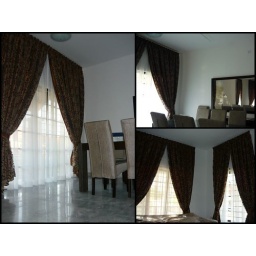
For my fren's house in Putrajaya. Find the material for her living, dining and also her master bedroom